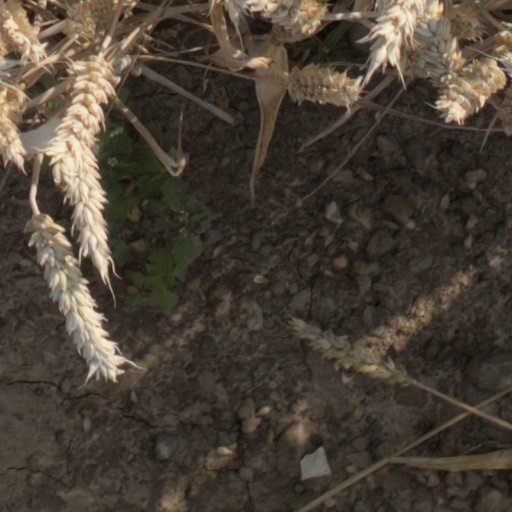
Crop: wheat